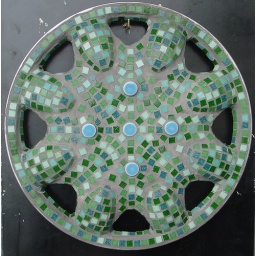
recycled hubcap done in vitreous glass minis in shades of green + blue ceramic dots